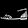
Label: Sandal